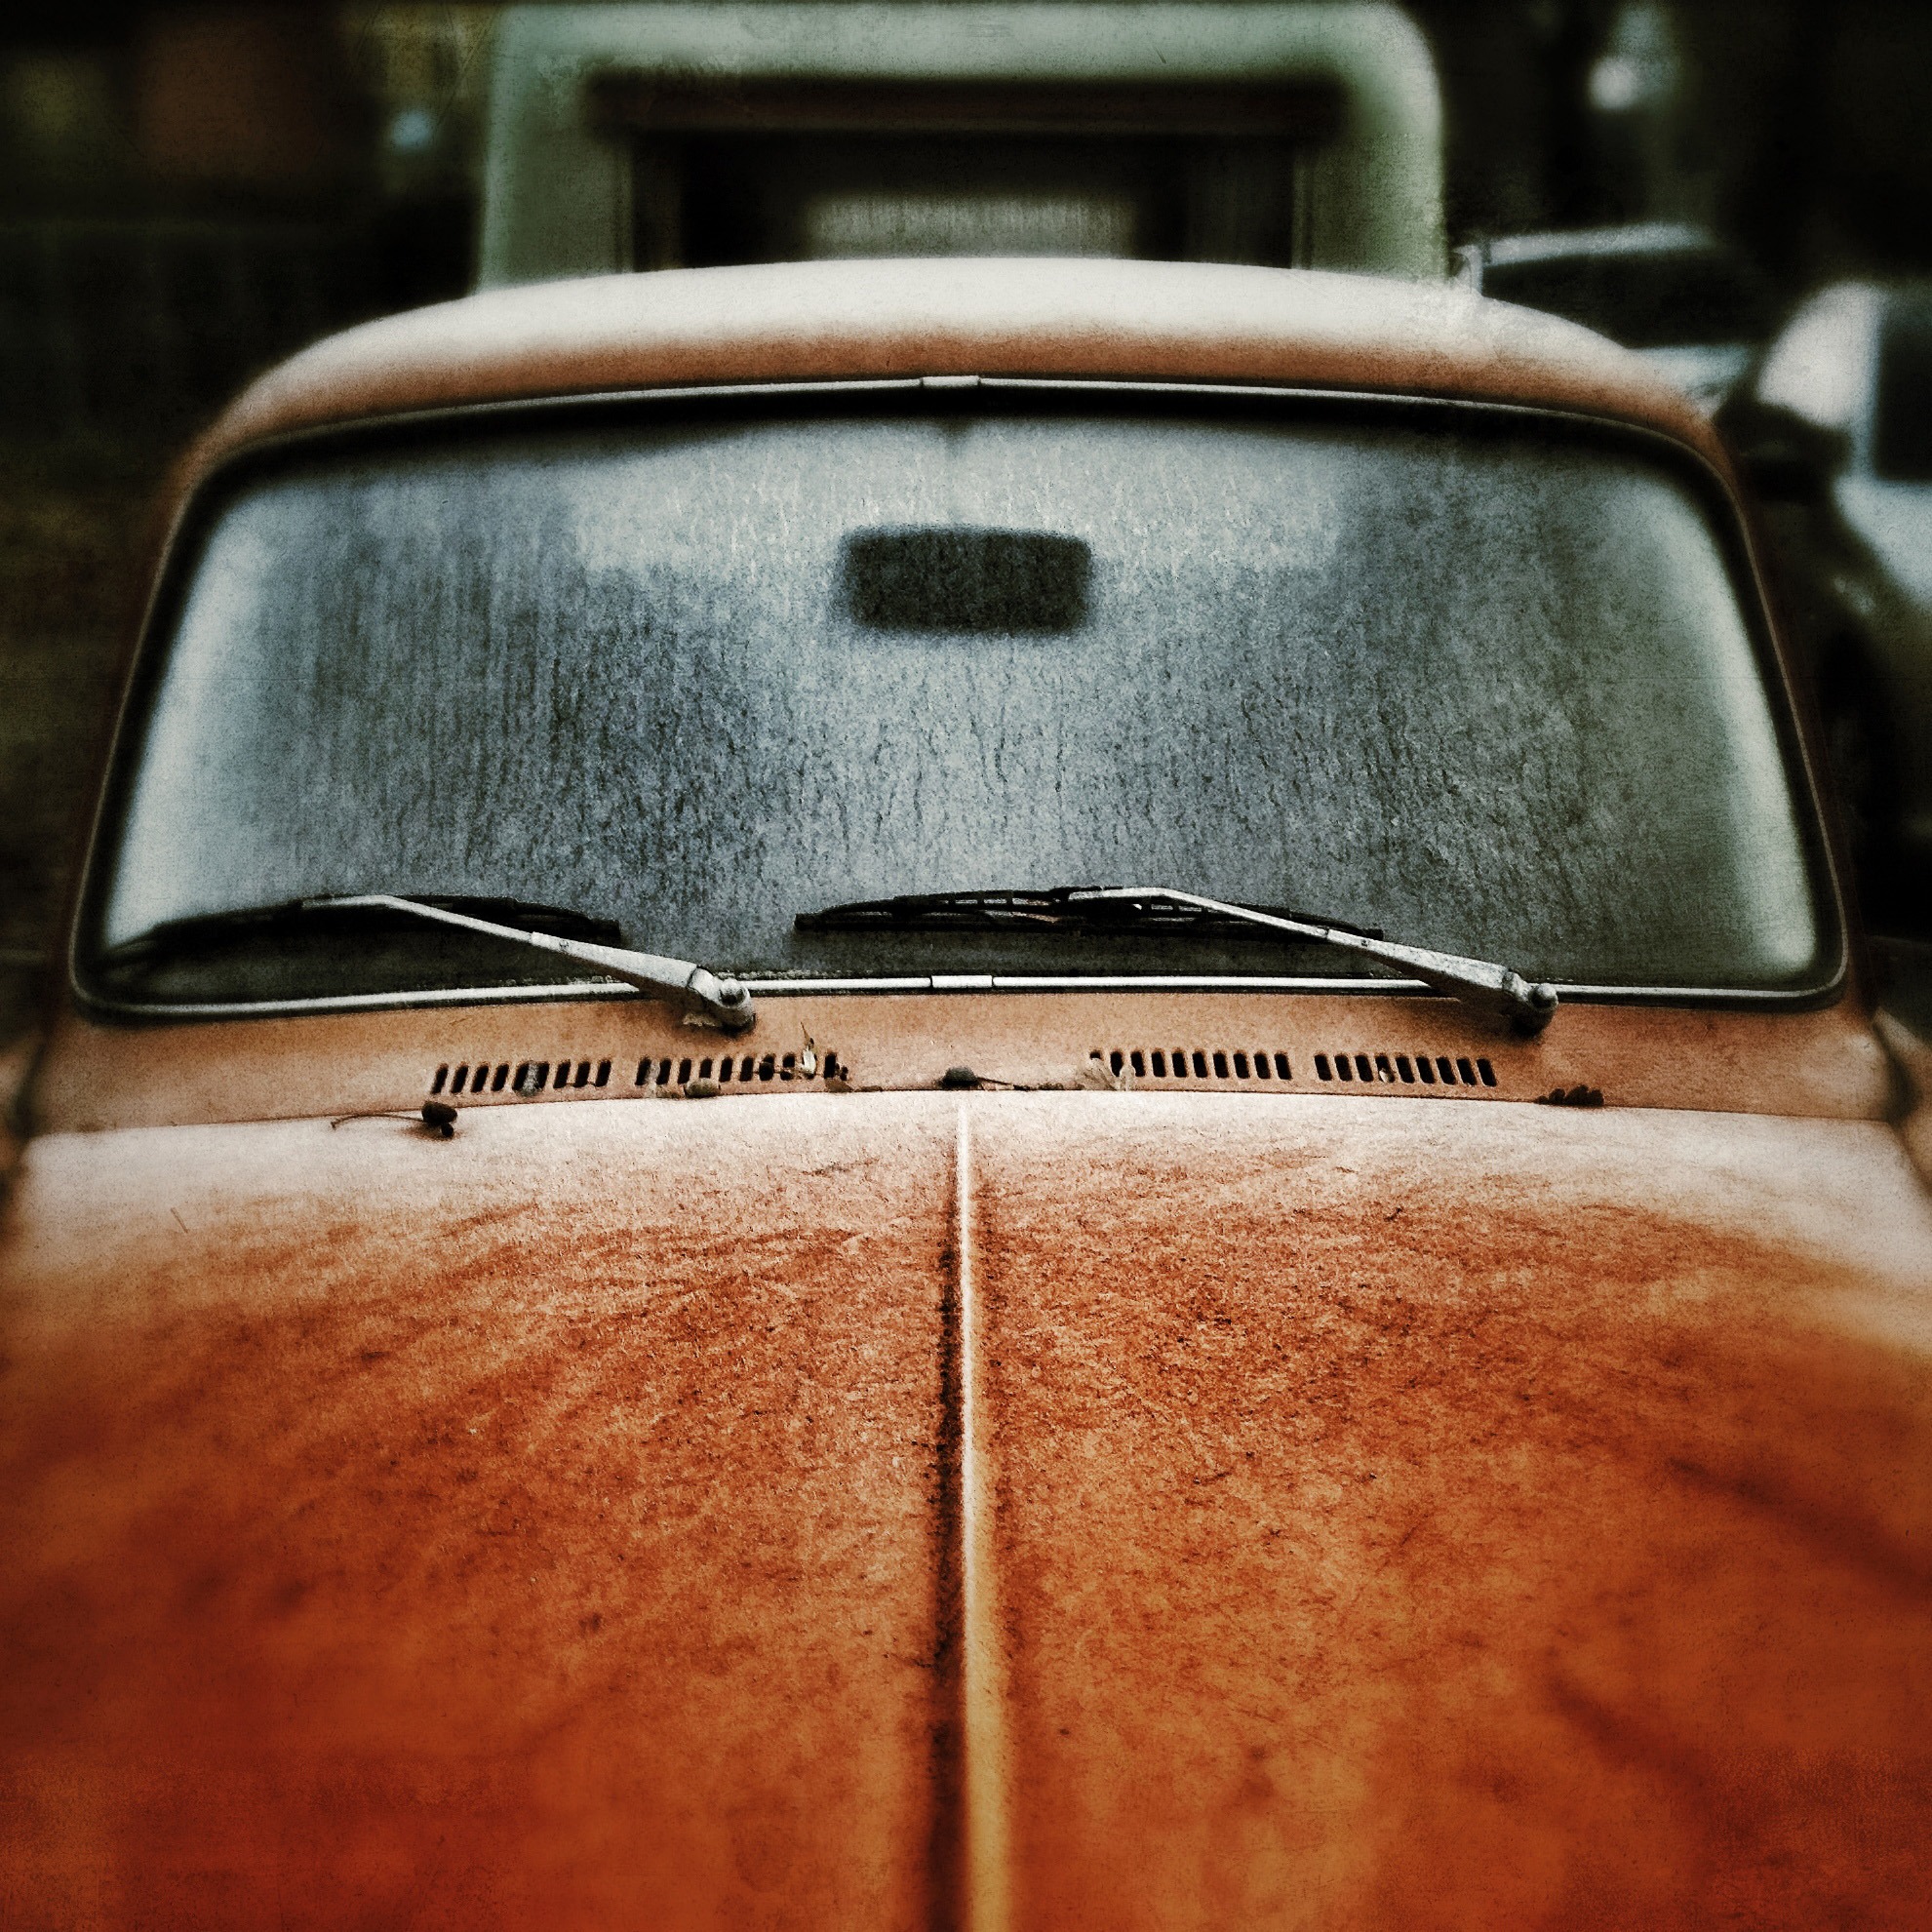
hand, wood, leather, car, glass, rust, vehicle, color, park, auto, material, close up, eye, glasses, skin, oldtimer, autos, classic, coupe, historically, automotive exterior